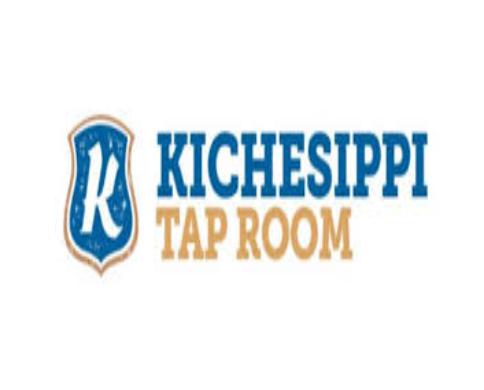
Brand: kichesippi-2
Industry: Food